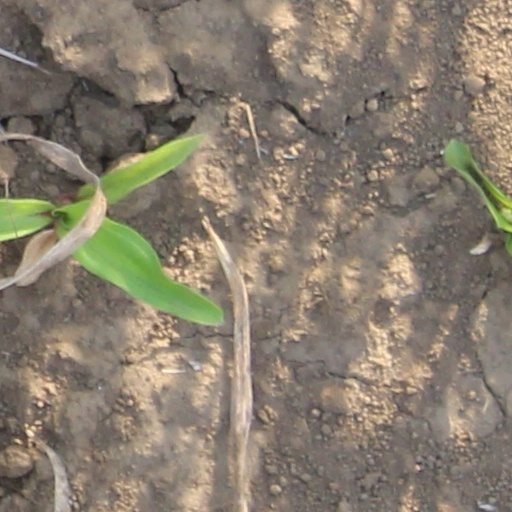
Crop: wheat